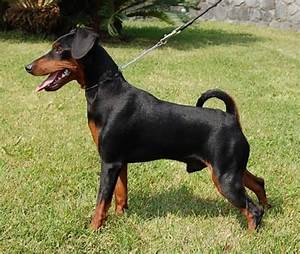
Label: cane